Passive immunity

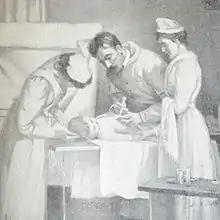
This image is from the Historical Medical Library of The College of Physicians of Philadelphia. This displays the administration of diphtheria antitoxin from horse serum to young child, dated 1895.

In 1890 antibody therapy was used to treat tetanus, when serum from immunized horses was injected into patients with severe tetanus in an attempt to neutralize the tetanus toxin, and prevent the dissemination of the disease. Since the 1960s, human tetanus immune globulin (TIG) has been used in the United States in unimmunized, vaccine-naive or incompletely immunized patients who have sustained wounds consistent with the development of tetanus. The administration of horse antitoxin remains the only specific pharmacologic treatment available for botulism. Antitoxin also known as heterologous hyperimmune serum is often also given prophylactically to individuals known to have ingested contaminated food. IVIG treatment was also used successfully to treat several patients with toxic shock syndrome, during the 1970s tampon scare.